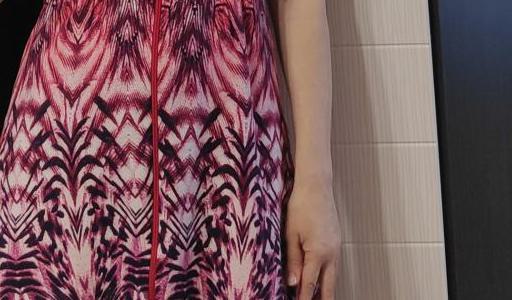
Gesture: no_gesture